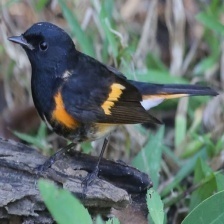
Species: AMERICAN REDSTART
Scientific name: SETOPHAGA RUTICILLA